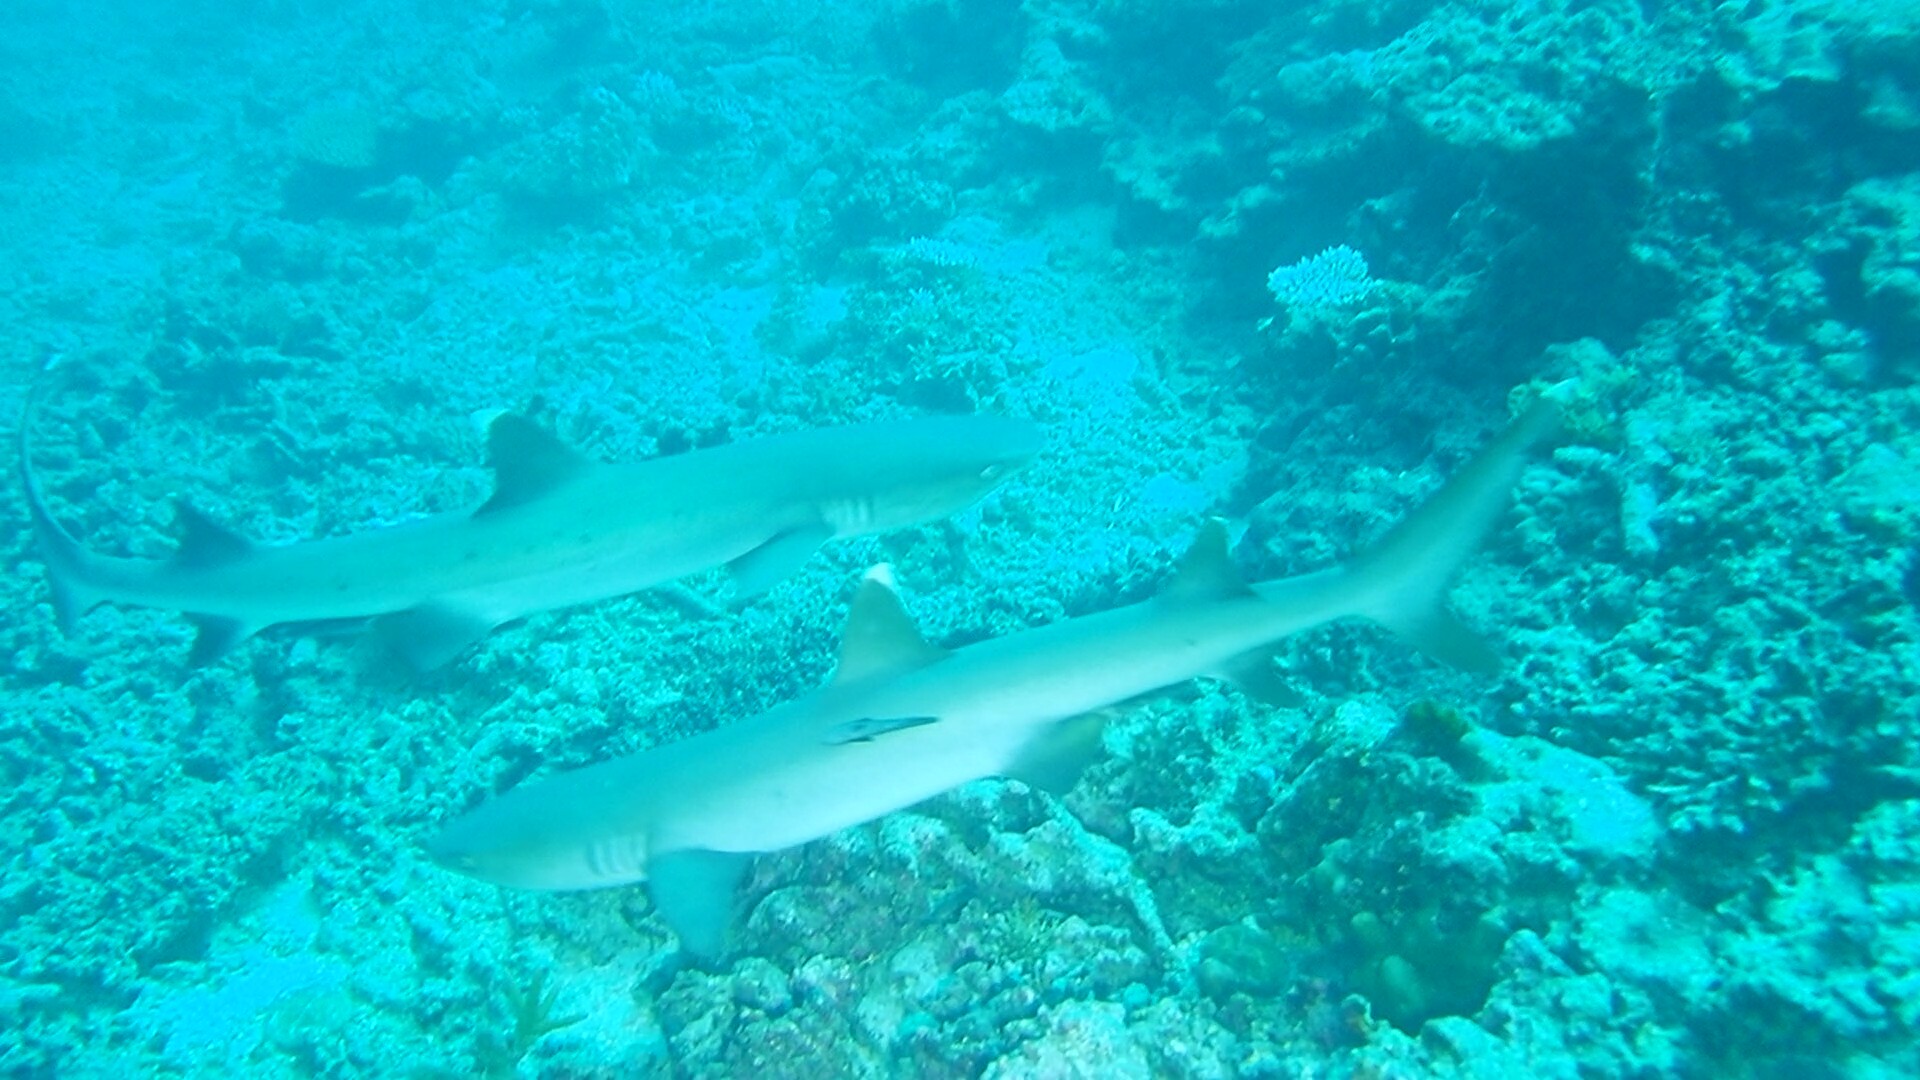
fish (species not among the labelled classes)